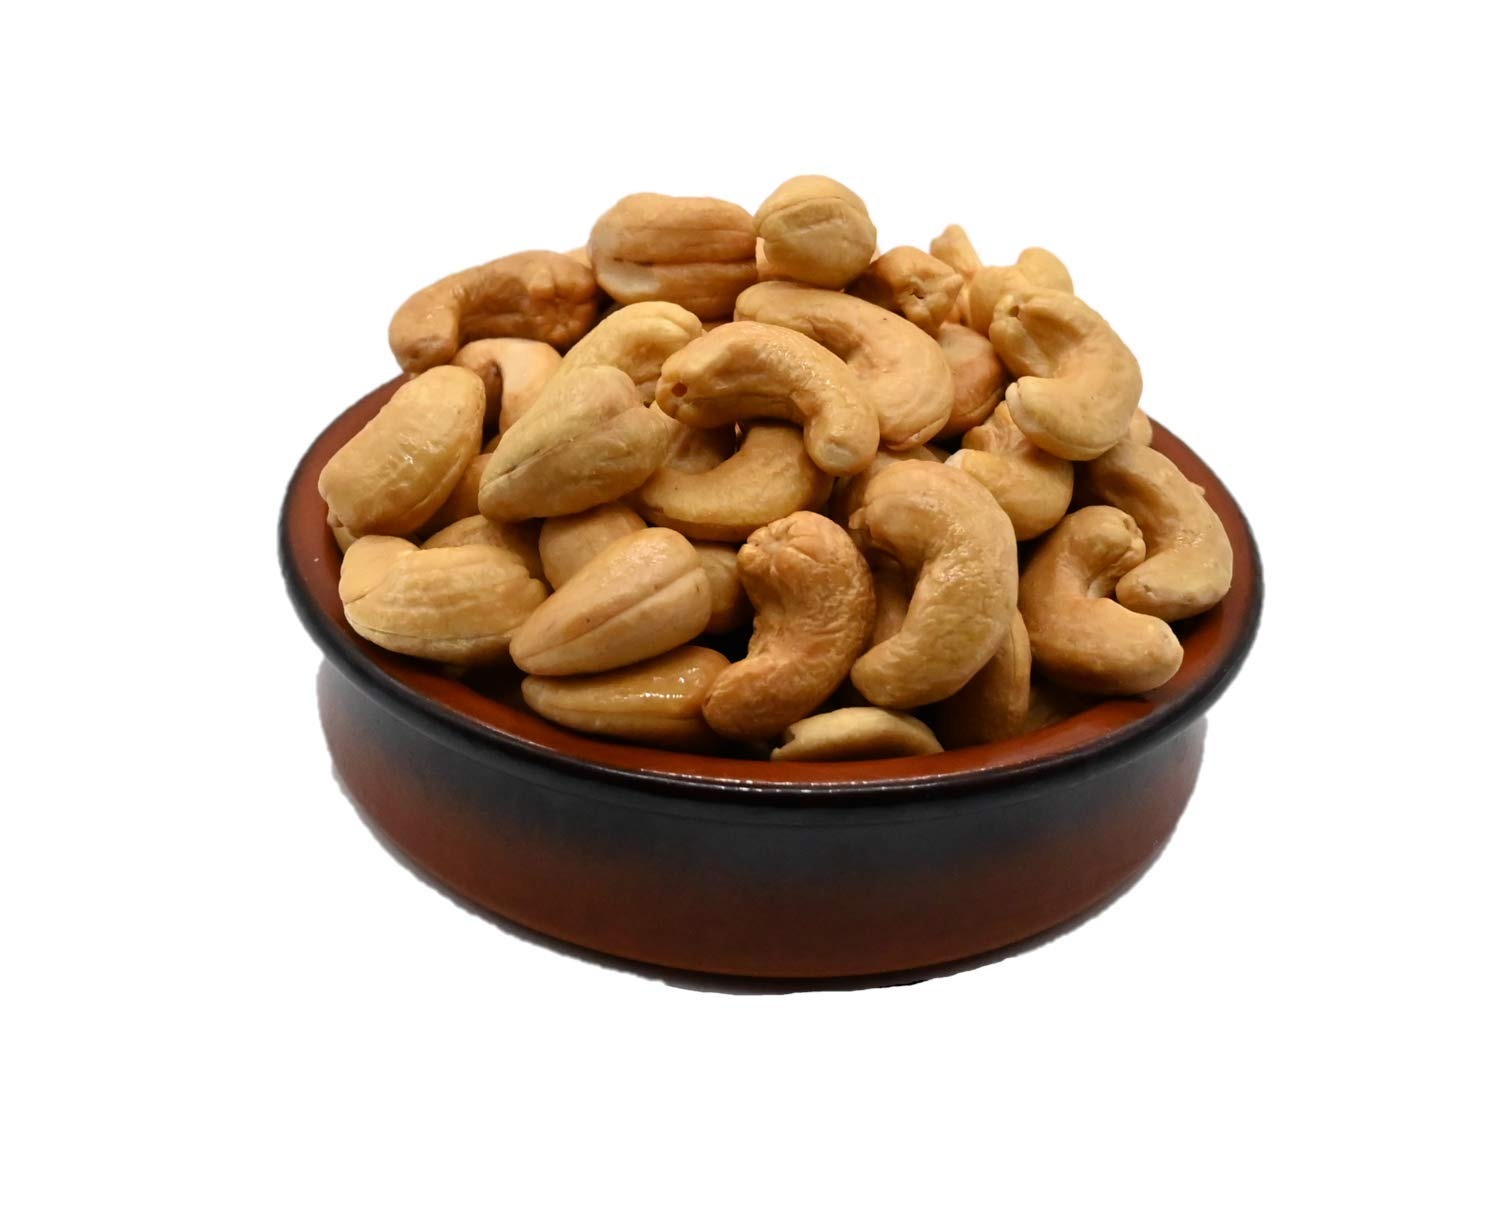
Item Name: Secret Garden's Cashews Quality Vegan,Roasted Healthy, whole salted Cashew Nut(1LB)
Bullet Point 1: Roasted in peanut oil for perfect crispiness
Bullet Point 2: The perfect high-energy snack for home and office.
Bullet Point 3: These are a healthy treat for kids and grown-ups alike.
Bullet Point 4: Cashew nuts are rich in copper, which plays an important role in the elimination of free radicals from the body.
Bullet Point 5: Available Sizes: 1LB, 2LB, 3LB, 5LB
Product Description: Secret Garden`s cashew nuts have 4-5 grams of protein in every delicious ounce. Whether you prefer your cashews salted or you like your cashews lightly salted, Planters has a cashew snack for you. We even have honey roasted cashews! Choose from raw cashews, cashews with sea salt, cashew halves & pieces, lightly salted, honey roasted, deluxe whole cashews and fancy whole cashews.
Value: 16.0
Unit: Ounce

Price: 22.99